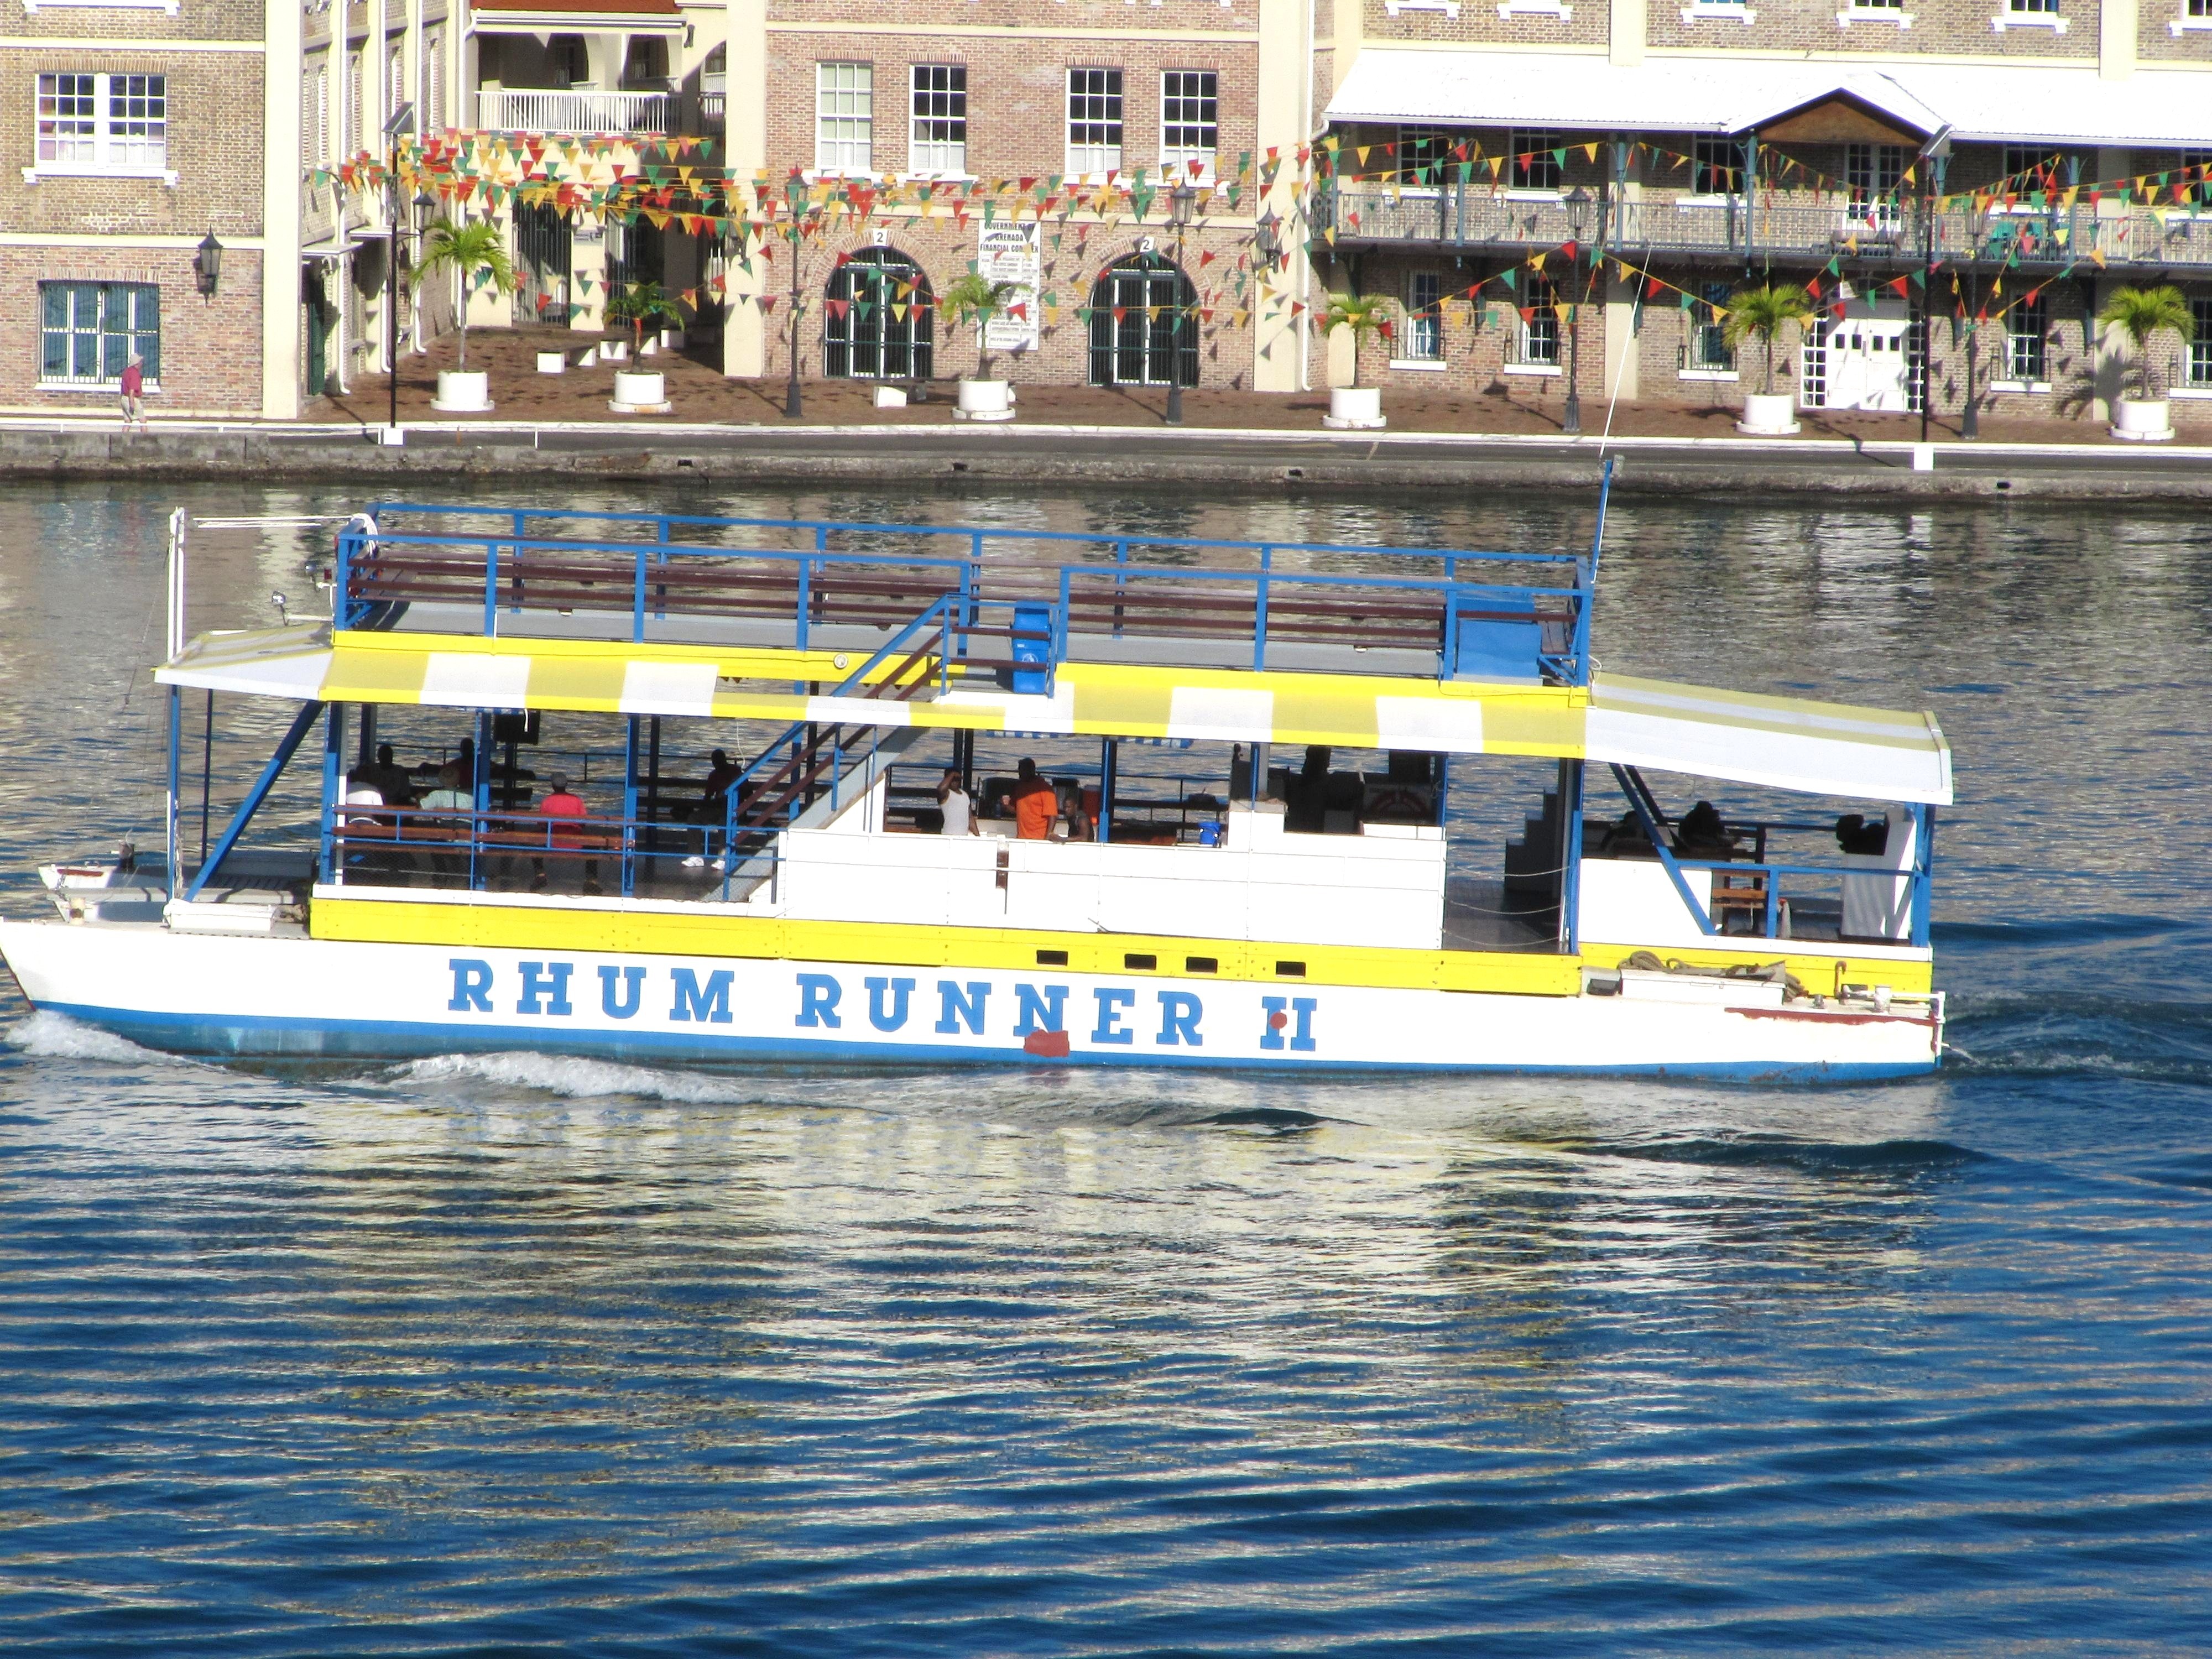
boat, ship, vehicle, runner, cargo ship, waterway, ferry, boating, caribbean, watercraft, rhum, motor ship, passenger ship, grenada